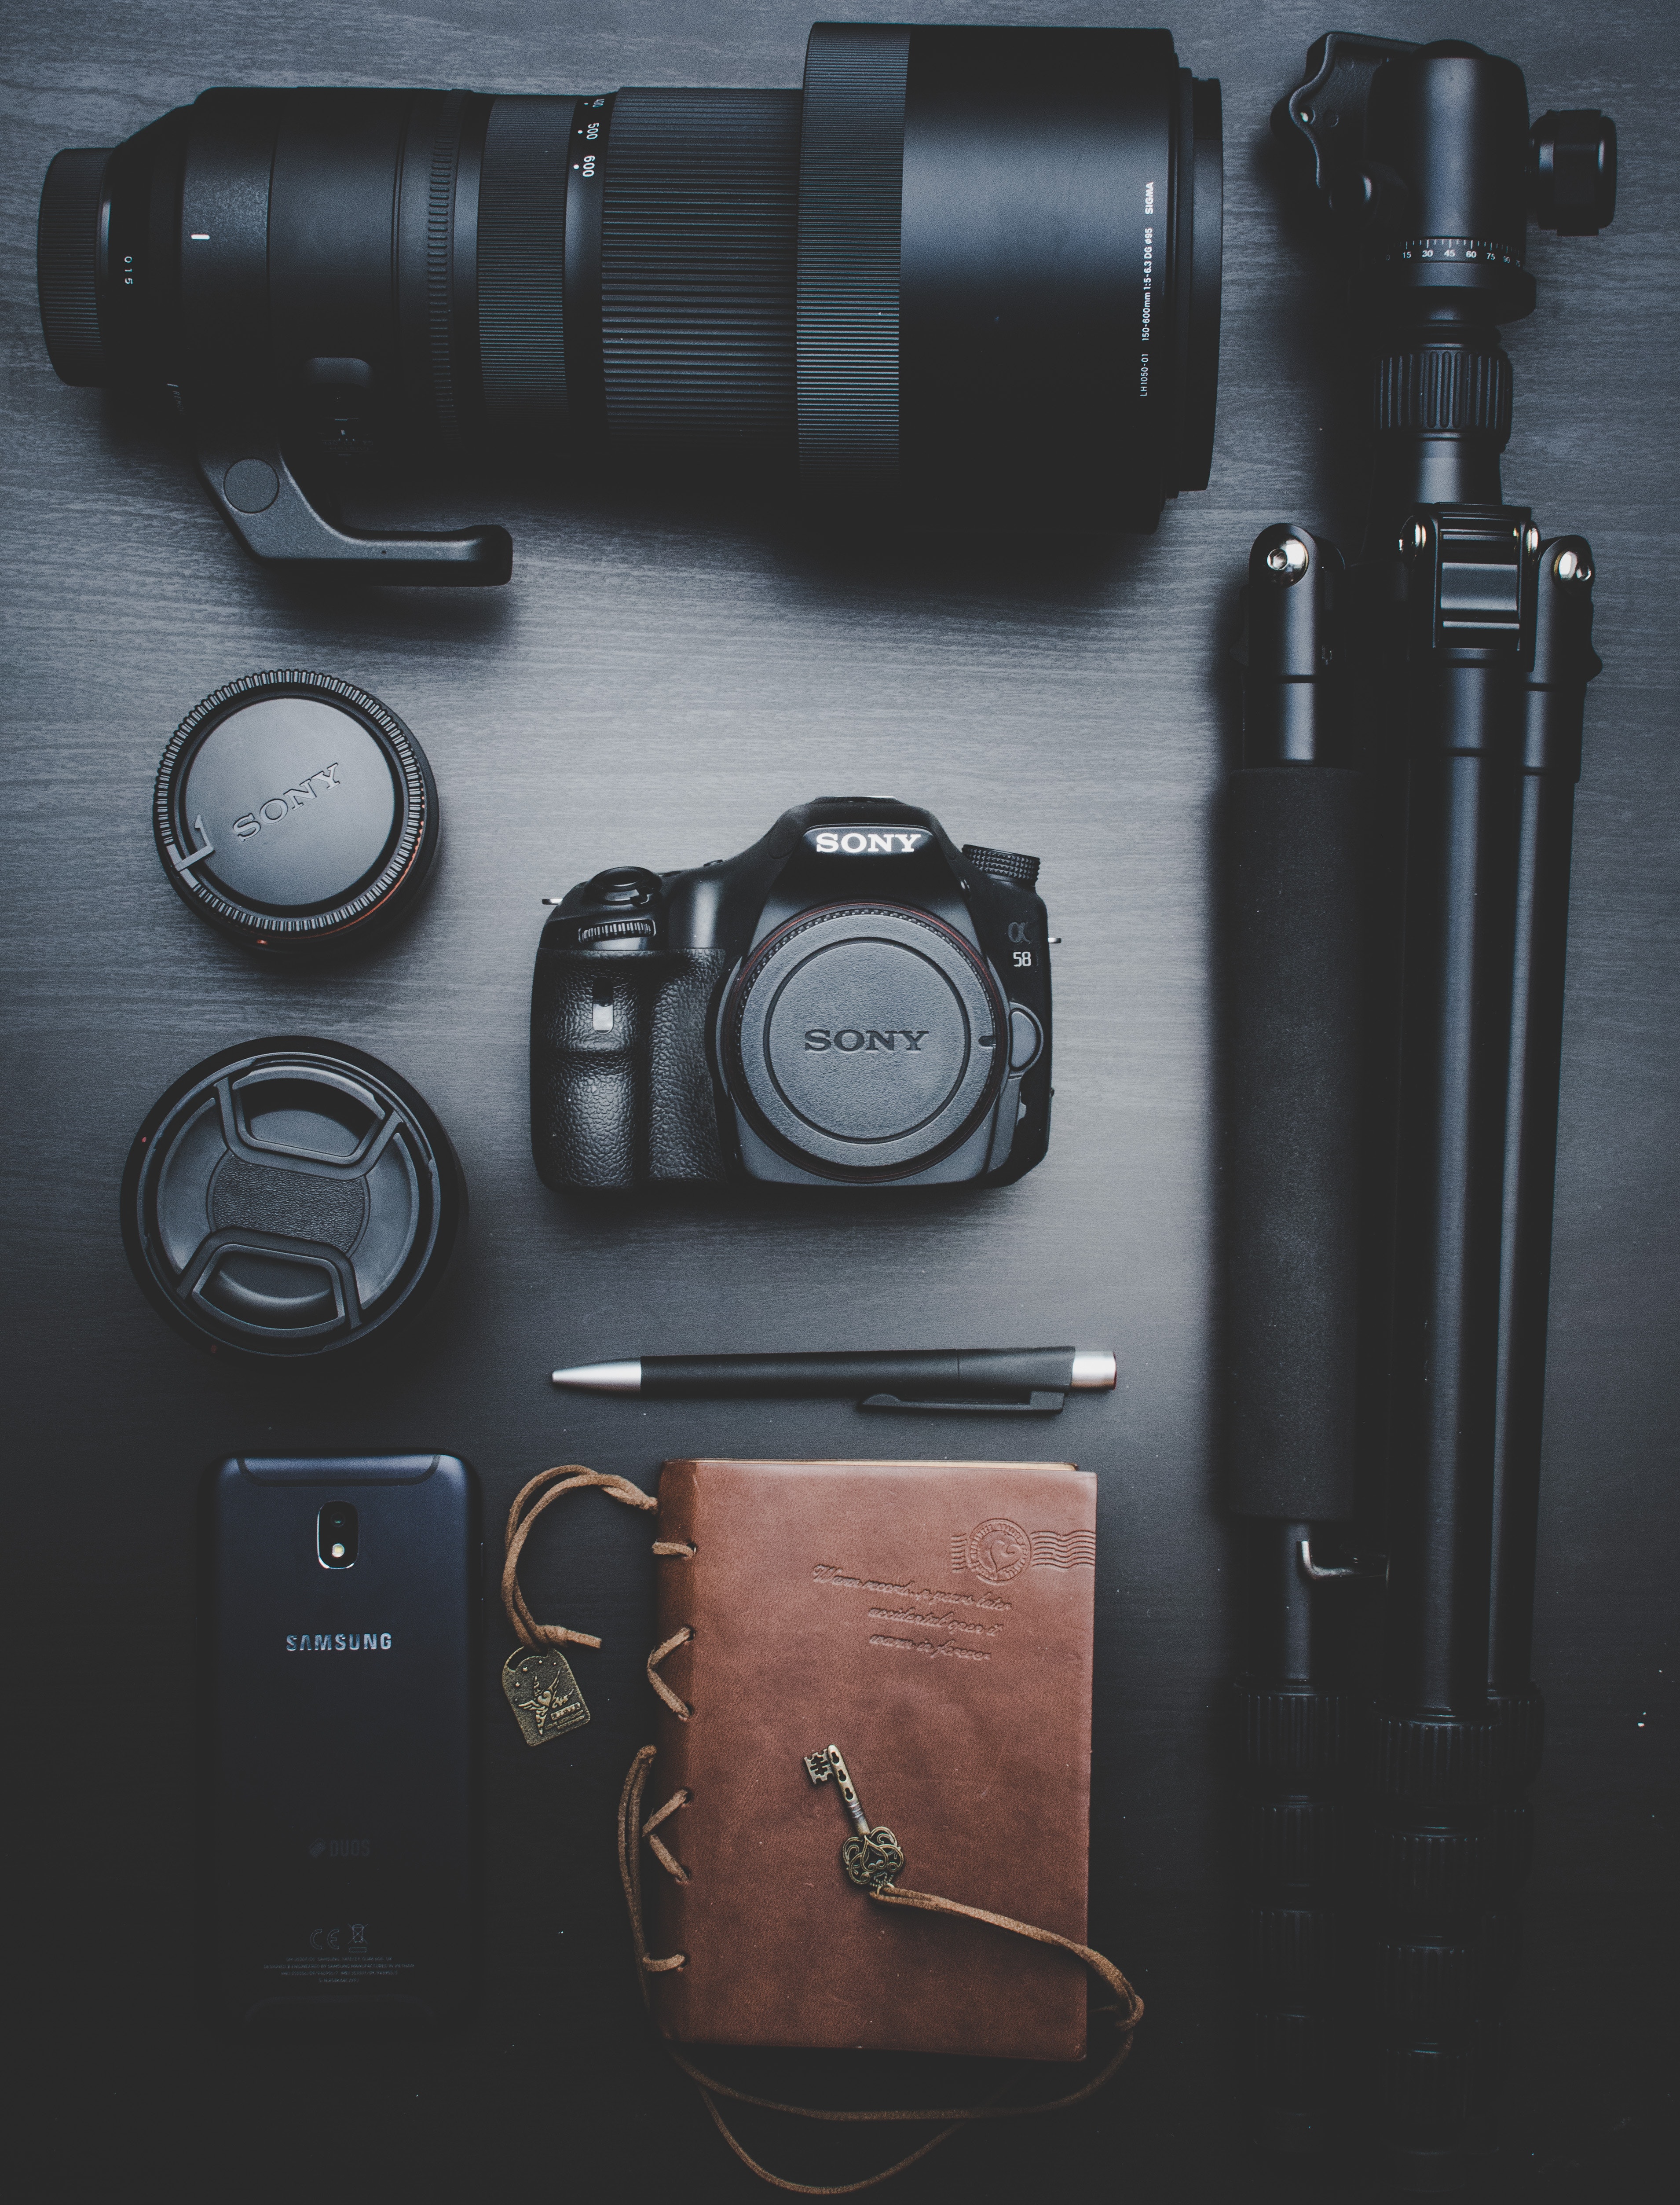
single lens reflex camera, cameras optics, camera, camera accessory, camera lens, digital camera, photography, digital slr, product, reflex camera, mirrorless interchangeable lens camera, teleconverter, lens